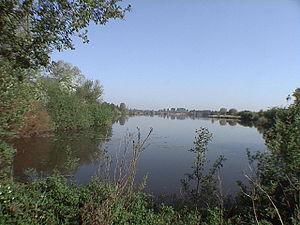
La réserve naturelle nationale des étangs du Romelaëre est une réserve naturelle nationale située dans les Hauts-de-France. Classée en 2008, elle occupe une surface de 104 hectares et protège un ancien site d'extraction de la tourbe devenu une zone humide.
Saint-Omer est une commune française, sous-préfecture du département du Pas-de-Calais en région Hauts-de-France.